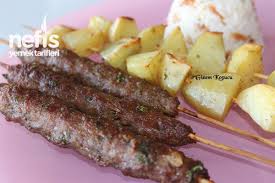
Yemek: kebap